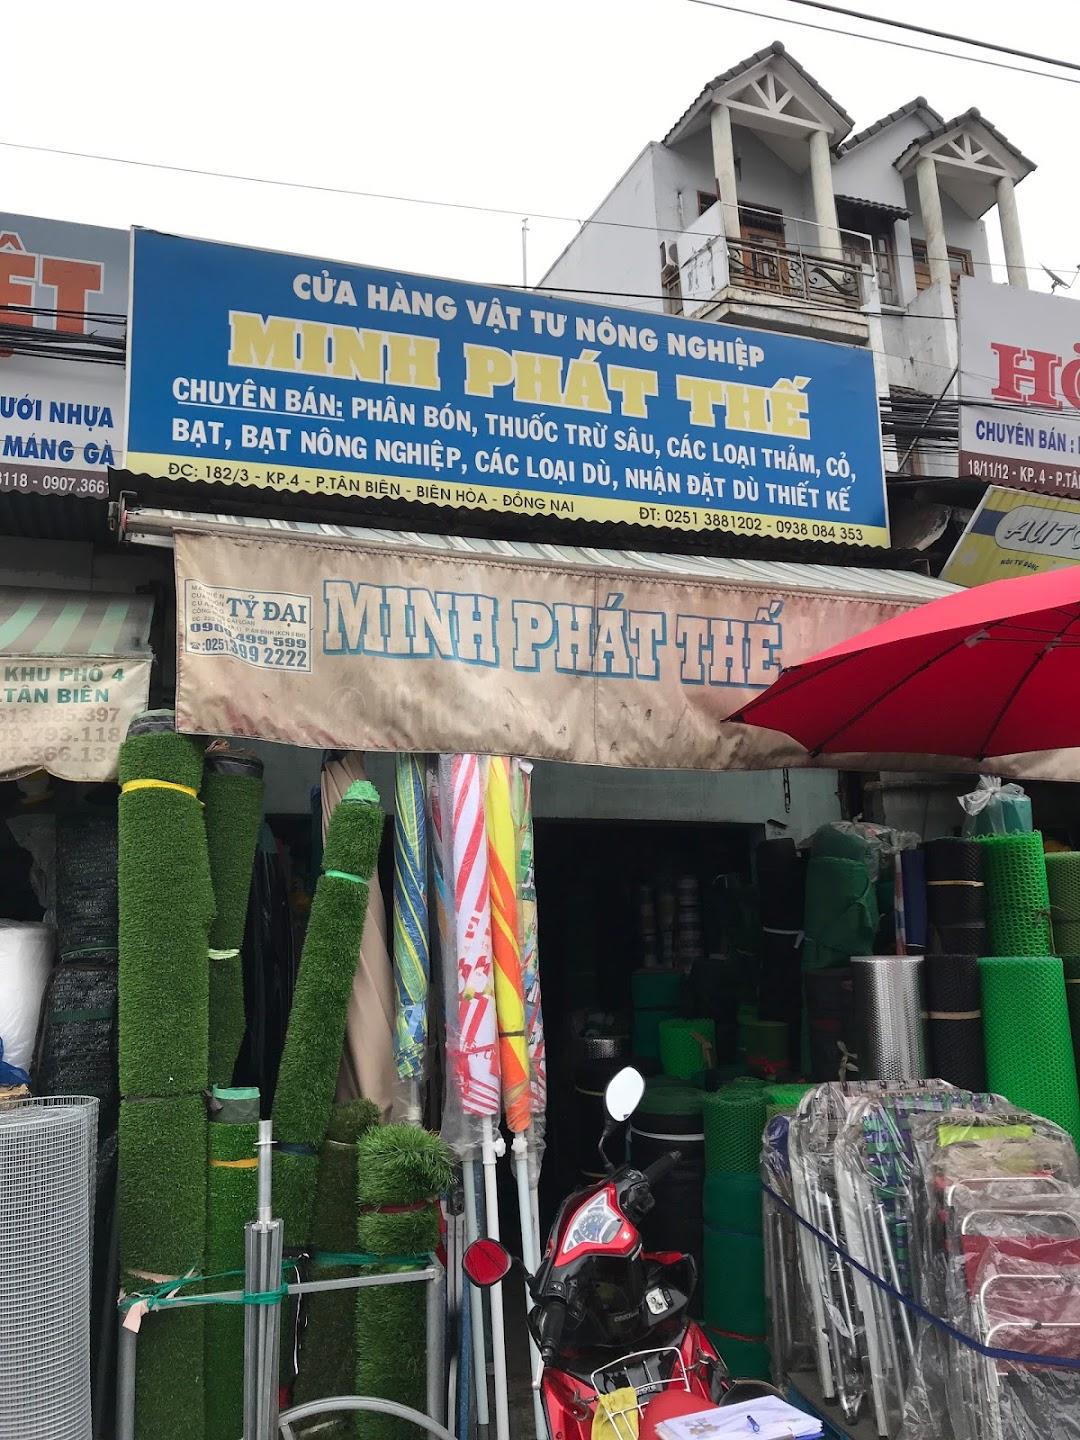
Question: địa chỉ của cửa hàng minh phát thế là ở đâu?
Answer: địa chỉ của cửa hàng là 182/3, khu phố 4, phường tân biên, biên hoà, đồng nai